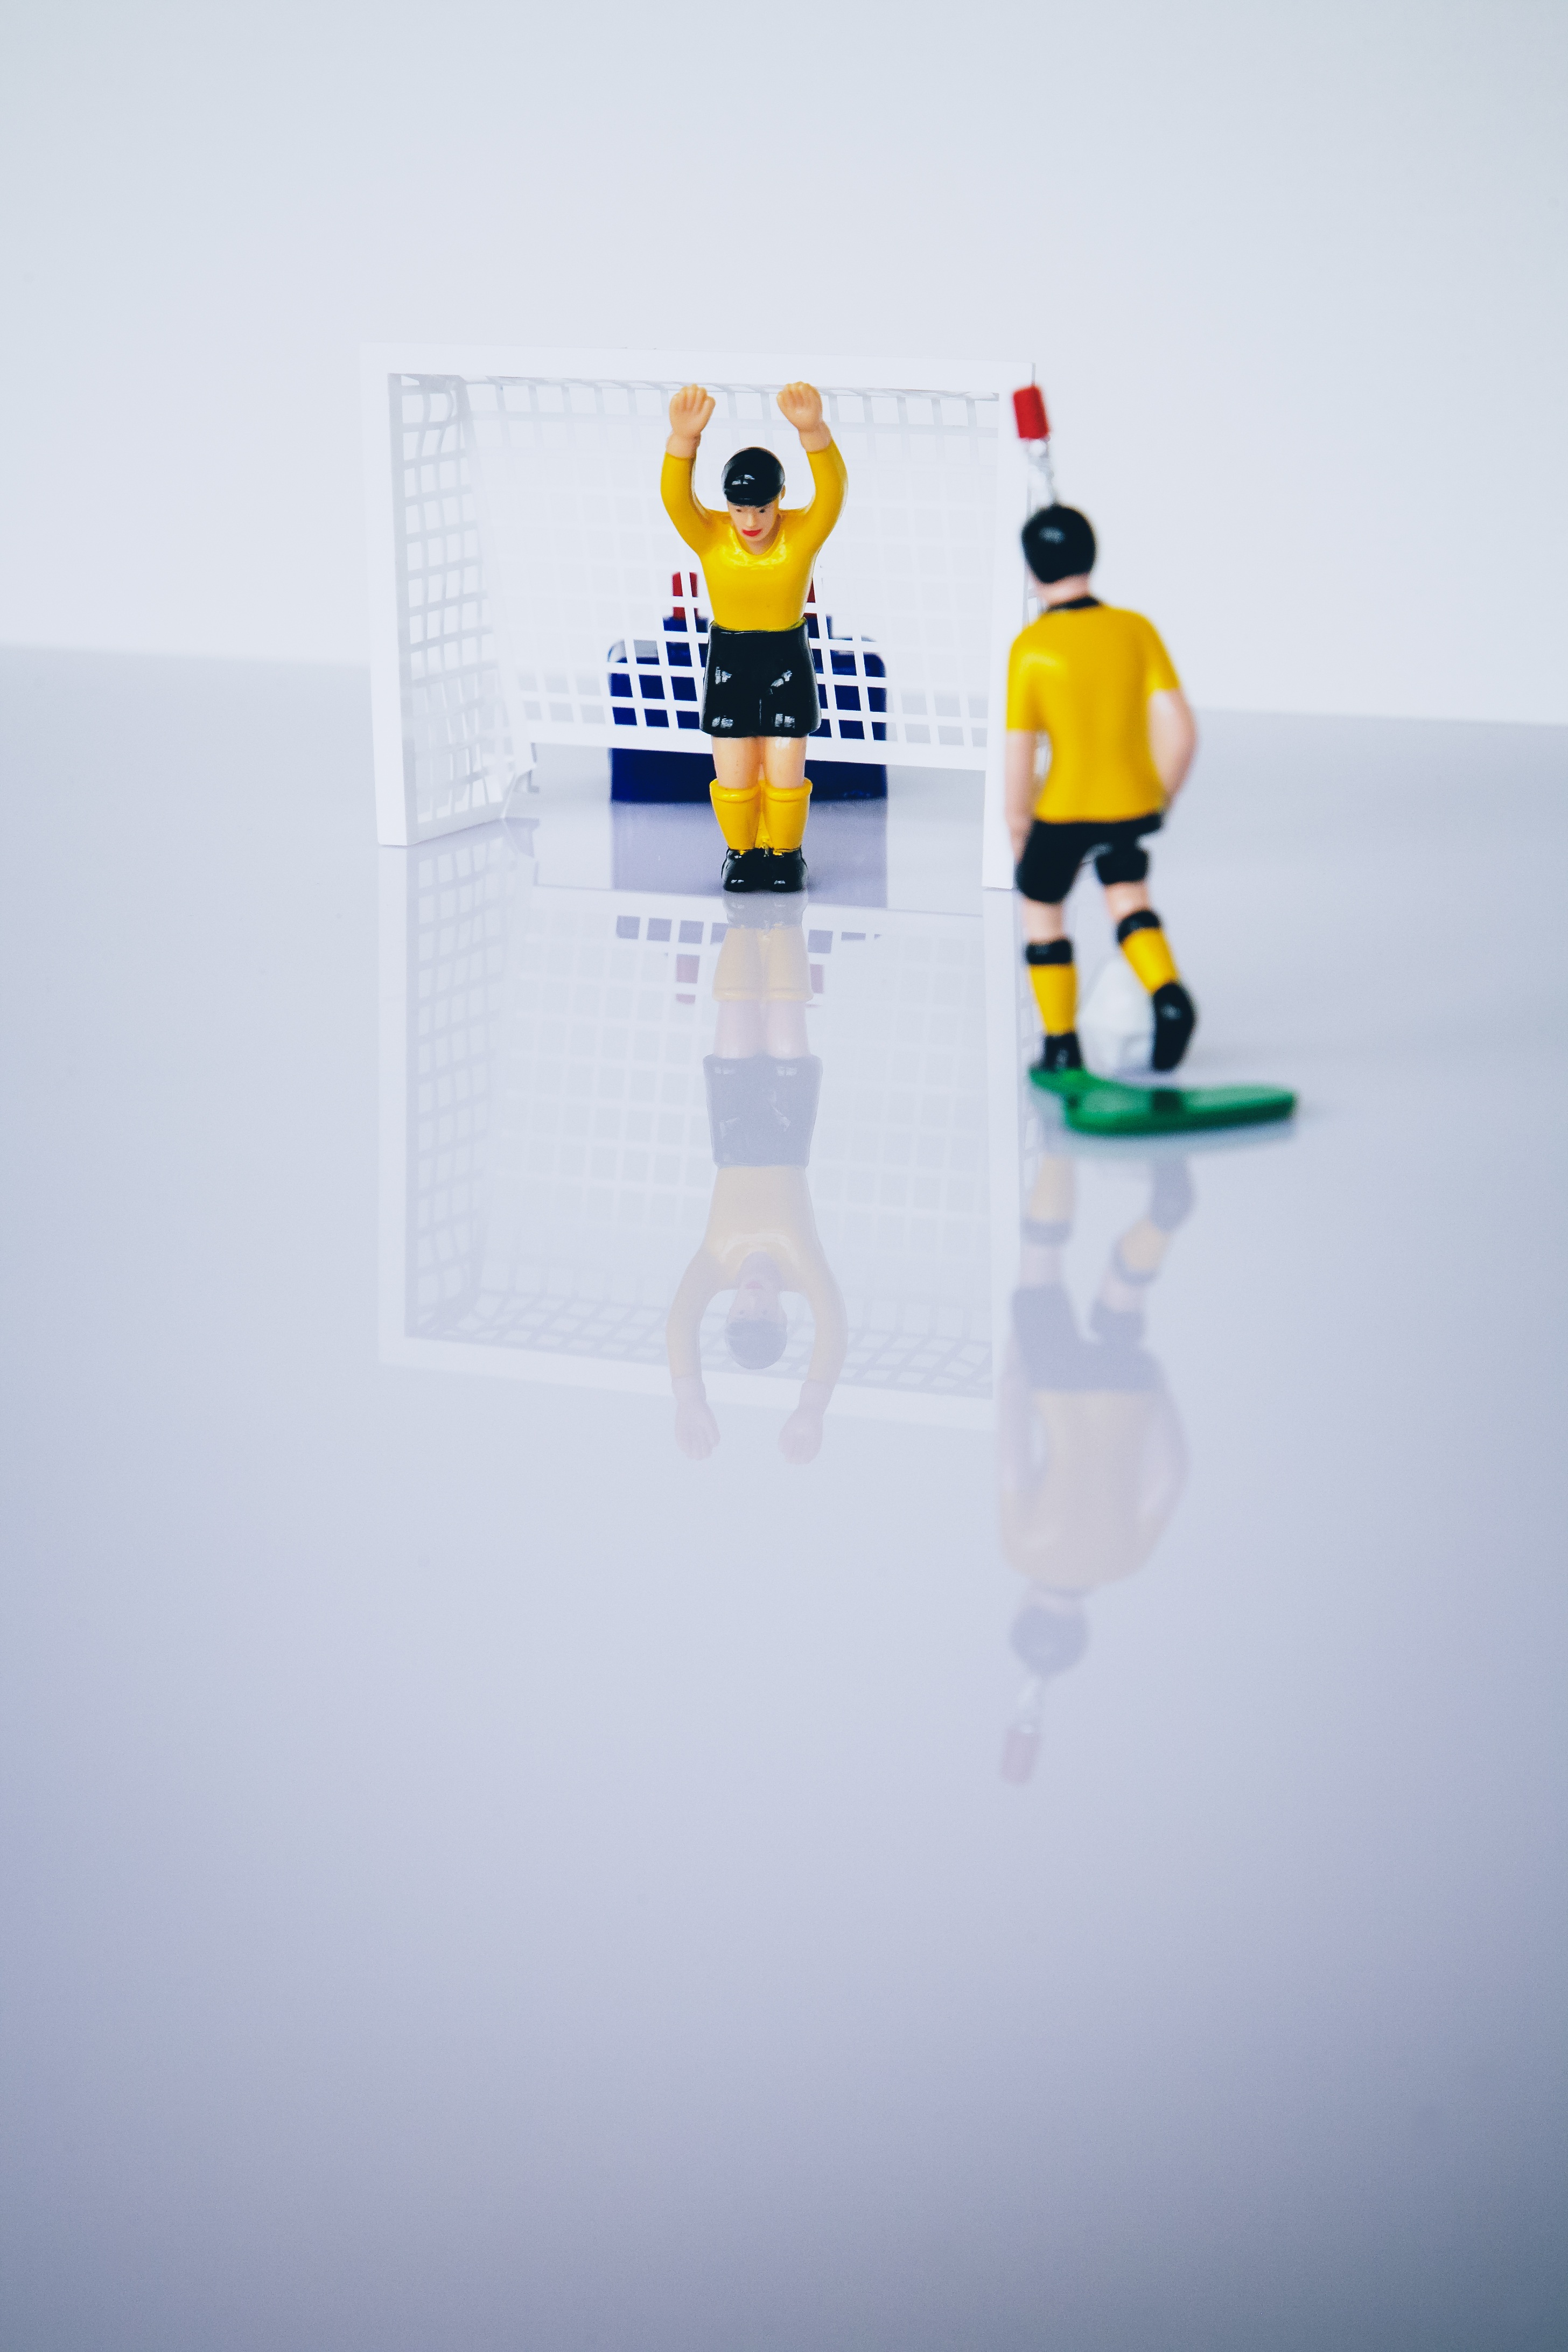
table, sport, play, football, toy, table football, product, fun, illustration, shoot, kick, screenshot, game device, foosball table, fire doors, soccer table, world championship, footballers, tipp kick, world champion